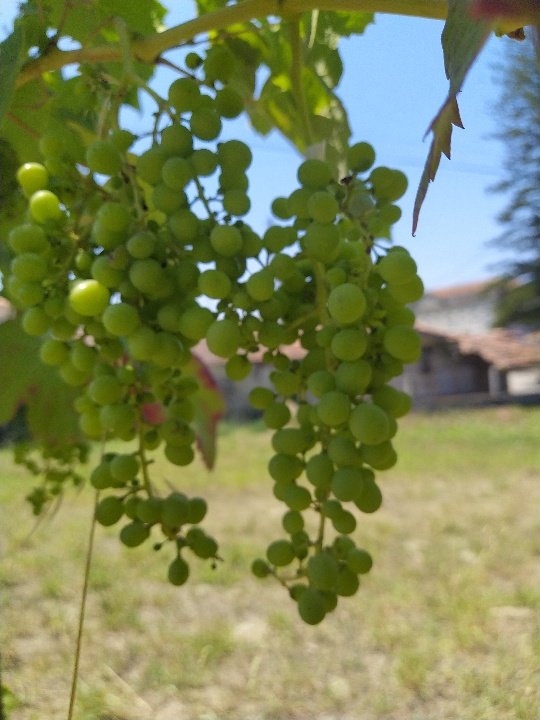
Berries visible: 152
Grape clusters: 2